Origin and use of the term metalloid

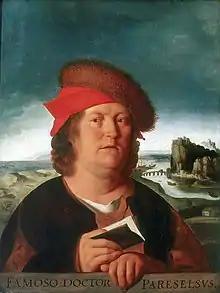
Paracelsus (1493–1541), German-Swiss physician, iatrochemist, philosopher, astrologer and commentator as to the nature and properties of metals. He referred to zinc and bismuth as 'bastard' copper, and 'bastard' tin, respectively. Portrait by Quentin Massys

Ancient conceptions of metals as solid, fusible and malleable substances can be found in Plato's "Timaeus" (c. 360 BCE) and Aristotle's "Meteorology".